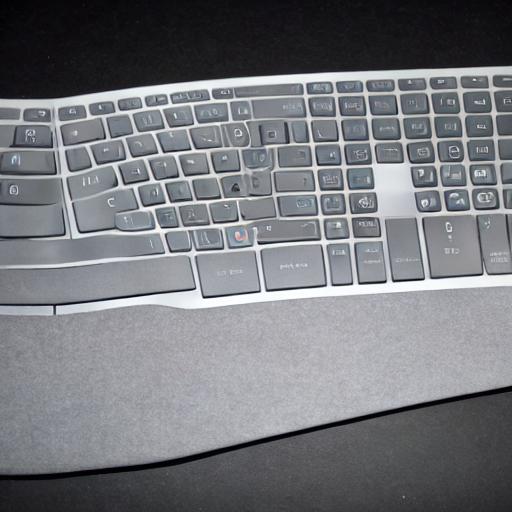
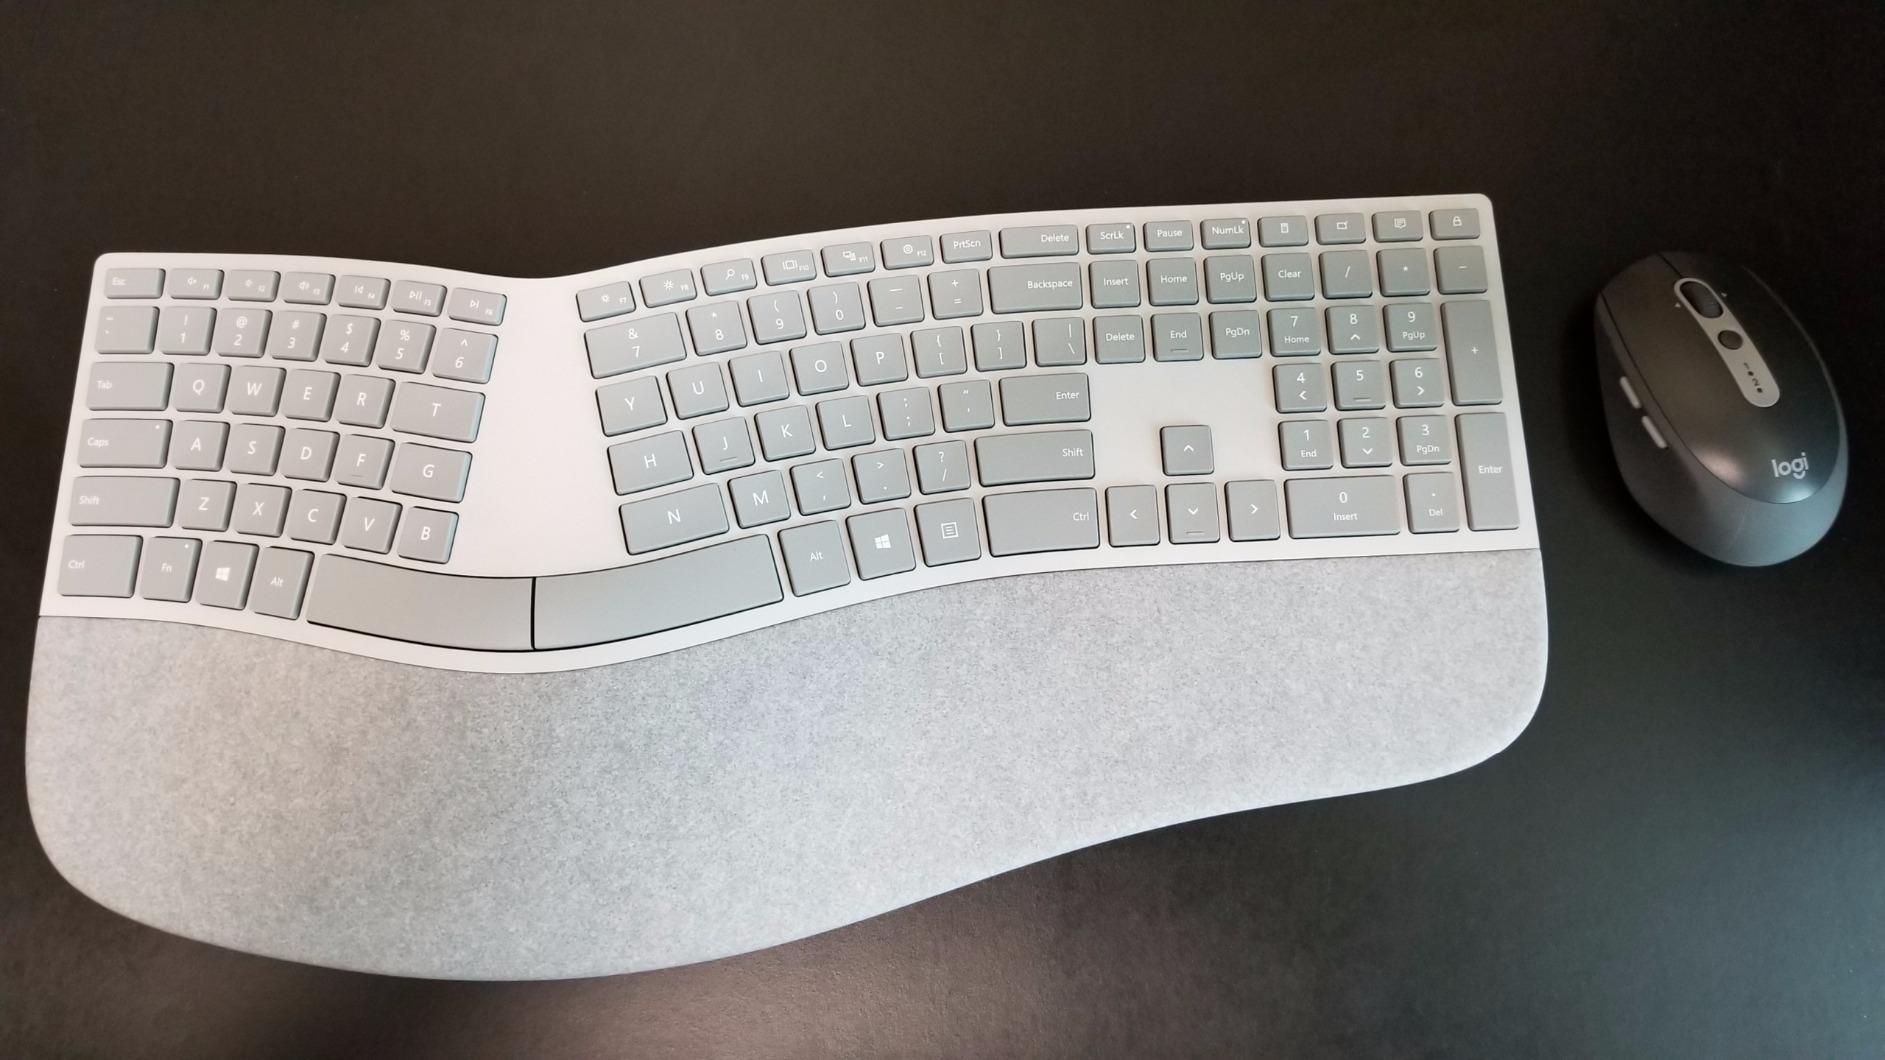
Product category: keyboard
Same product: no